Sharon Claydon

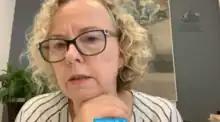
Sharon Claydon, Deputy Chair of the Joint Select Committee – Implementation of the National Redress Scheme, at an online meeting, 22 January 2021

In July 2012, Claydon announced she would run for ALP preselection in the seat of Newcastle following the retirement of Sharon Grierson. At the time she was described by the "Newcastle Herald" as "a popular figure in the local branches, particularly in the party's left faction, and is well connected with the ALP hierarchy after serving for several years on the powerful NSW Labor administrative committee". She was elected to the House of Representatives at the 2013 federal election.